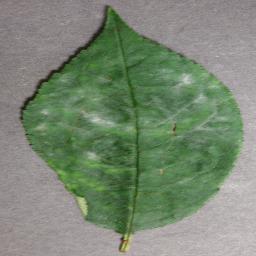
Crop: cherry
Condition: (including_sour)_powdery_mildew